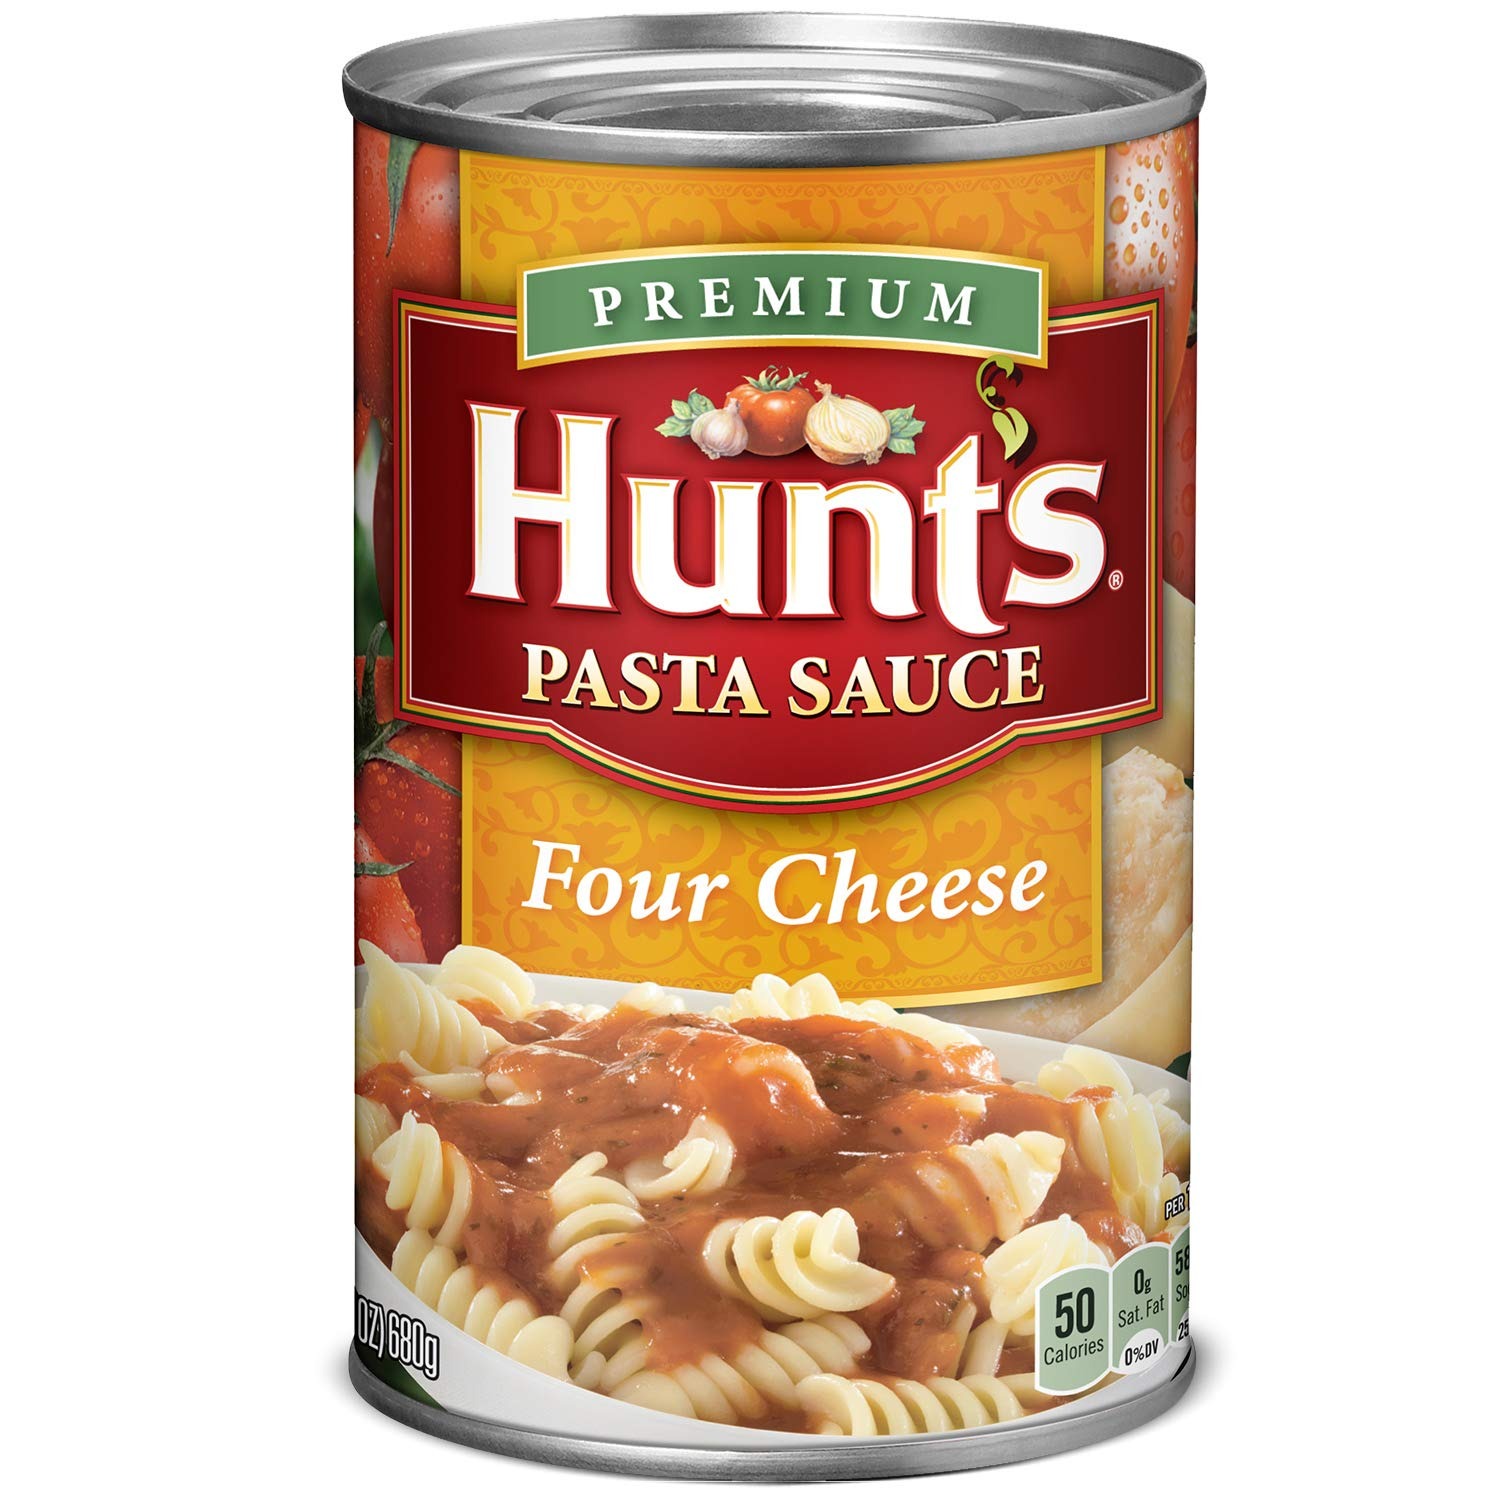
Item Name: Hunt's Four Cheese Pasta Sauce, 24 oz
Bullet Point 1: Four cheeses combined with Hunt's signature blend of herbs create a rich, flavorful sauce sure to please in stews, casseroles, and more
Bullet Point 2: No compromises — Hunt's pasta sauces are made from tomatoes grown for vine-ripened flavor 365 days a year
Bullet Point 3: Simply simmer until hot and add to pasta and your favorite ingredients for a satisfying dinner — a great way to bring the family together
Bullet Point 4: Hunt's flavorful, pre-made pasta sauces are perfect for nights when made-from-scratch sauces are too time-consuming
Bullet Point 5: Contains 24 oz of pasta sauce; roughly 5 servings per can; 60 calories per serving
Value: 24.0
Unit: Ounce

Price: 1.49